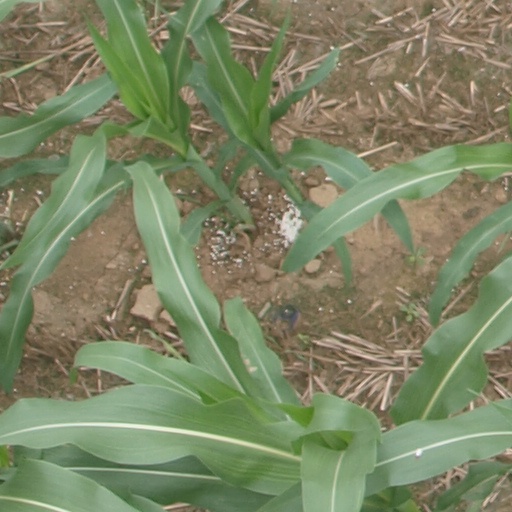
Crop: maize; corn